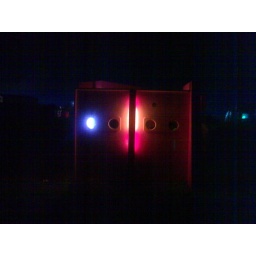
Some spooky red place in the middle of a muddy field